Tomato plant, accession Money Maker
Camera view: tilt-top (135 deg); turntable rotation: 240 degrees
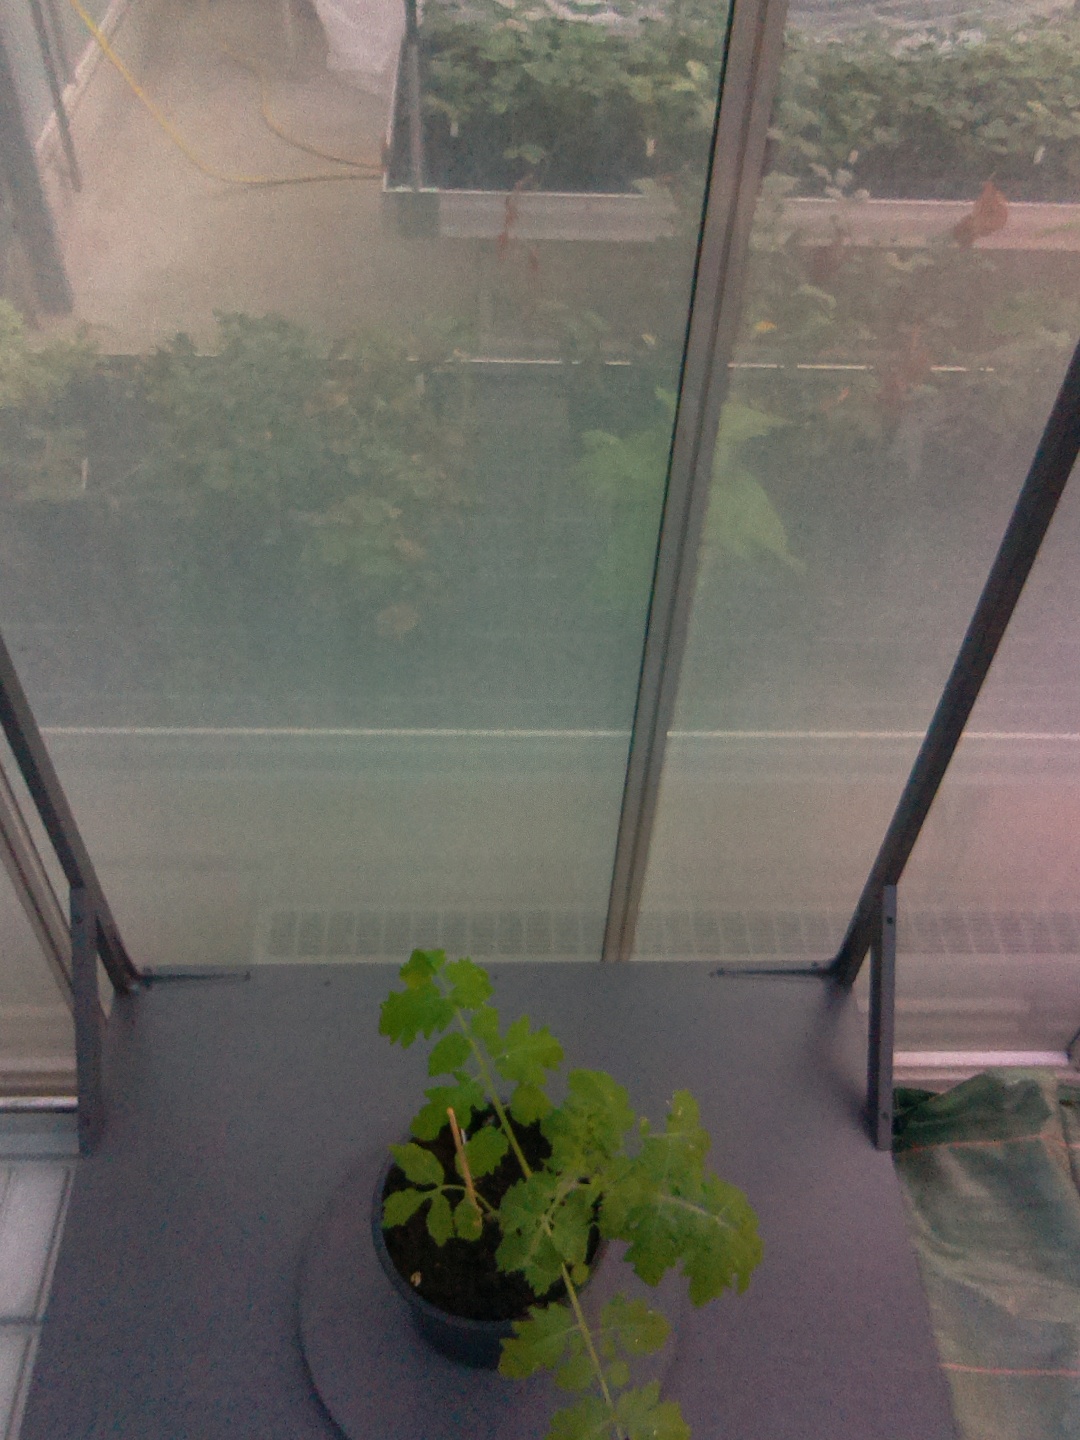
BBCH growth stage 13: 6 of true leaves visible